John Dolphin

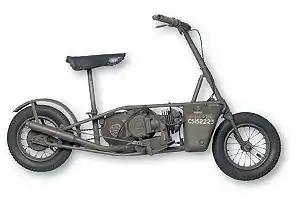
Welbike

Dolphin was a keen motorcyclist (he owned a 1000cc Ariel Square Four), and with design help from Harry Lester, a former racing bike engineer, they developed a prototype of a small folding motorbike that could be dropped in a parachute container and be used by paratroopers. Codenamed the "Welbike", this was to be the first operational transport for individual parachutists. The Welbike was the smallest motorcycle ever used by the British Armed Forces. Between 1942 and 1945, 3853 were built, and although it was not much used by the SOE, many were issued to the Parachute Regiment and used at Arnhem during Operation Market Garden.